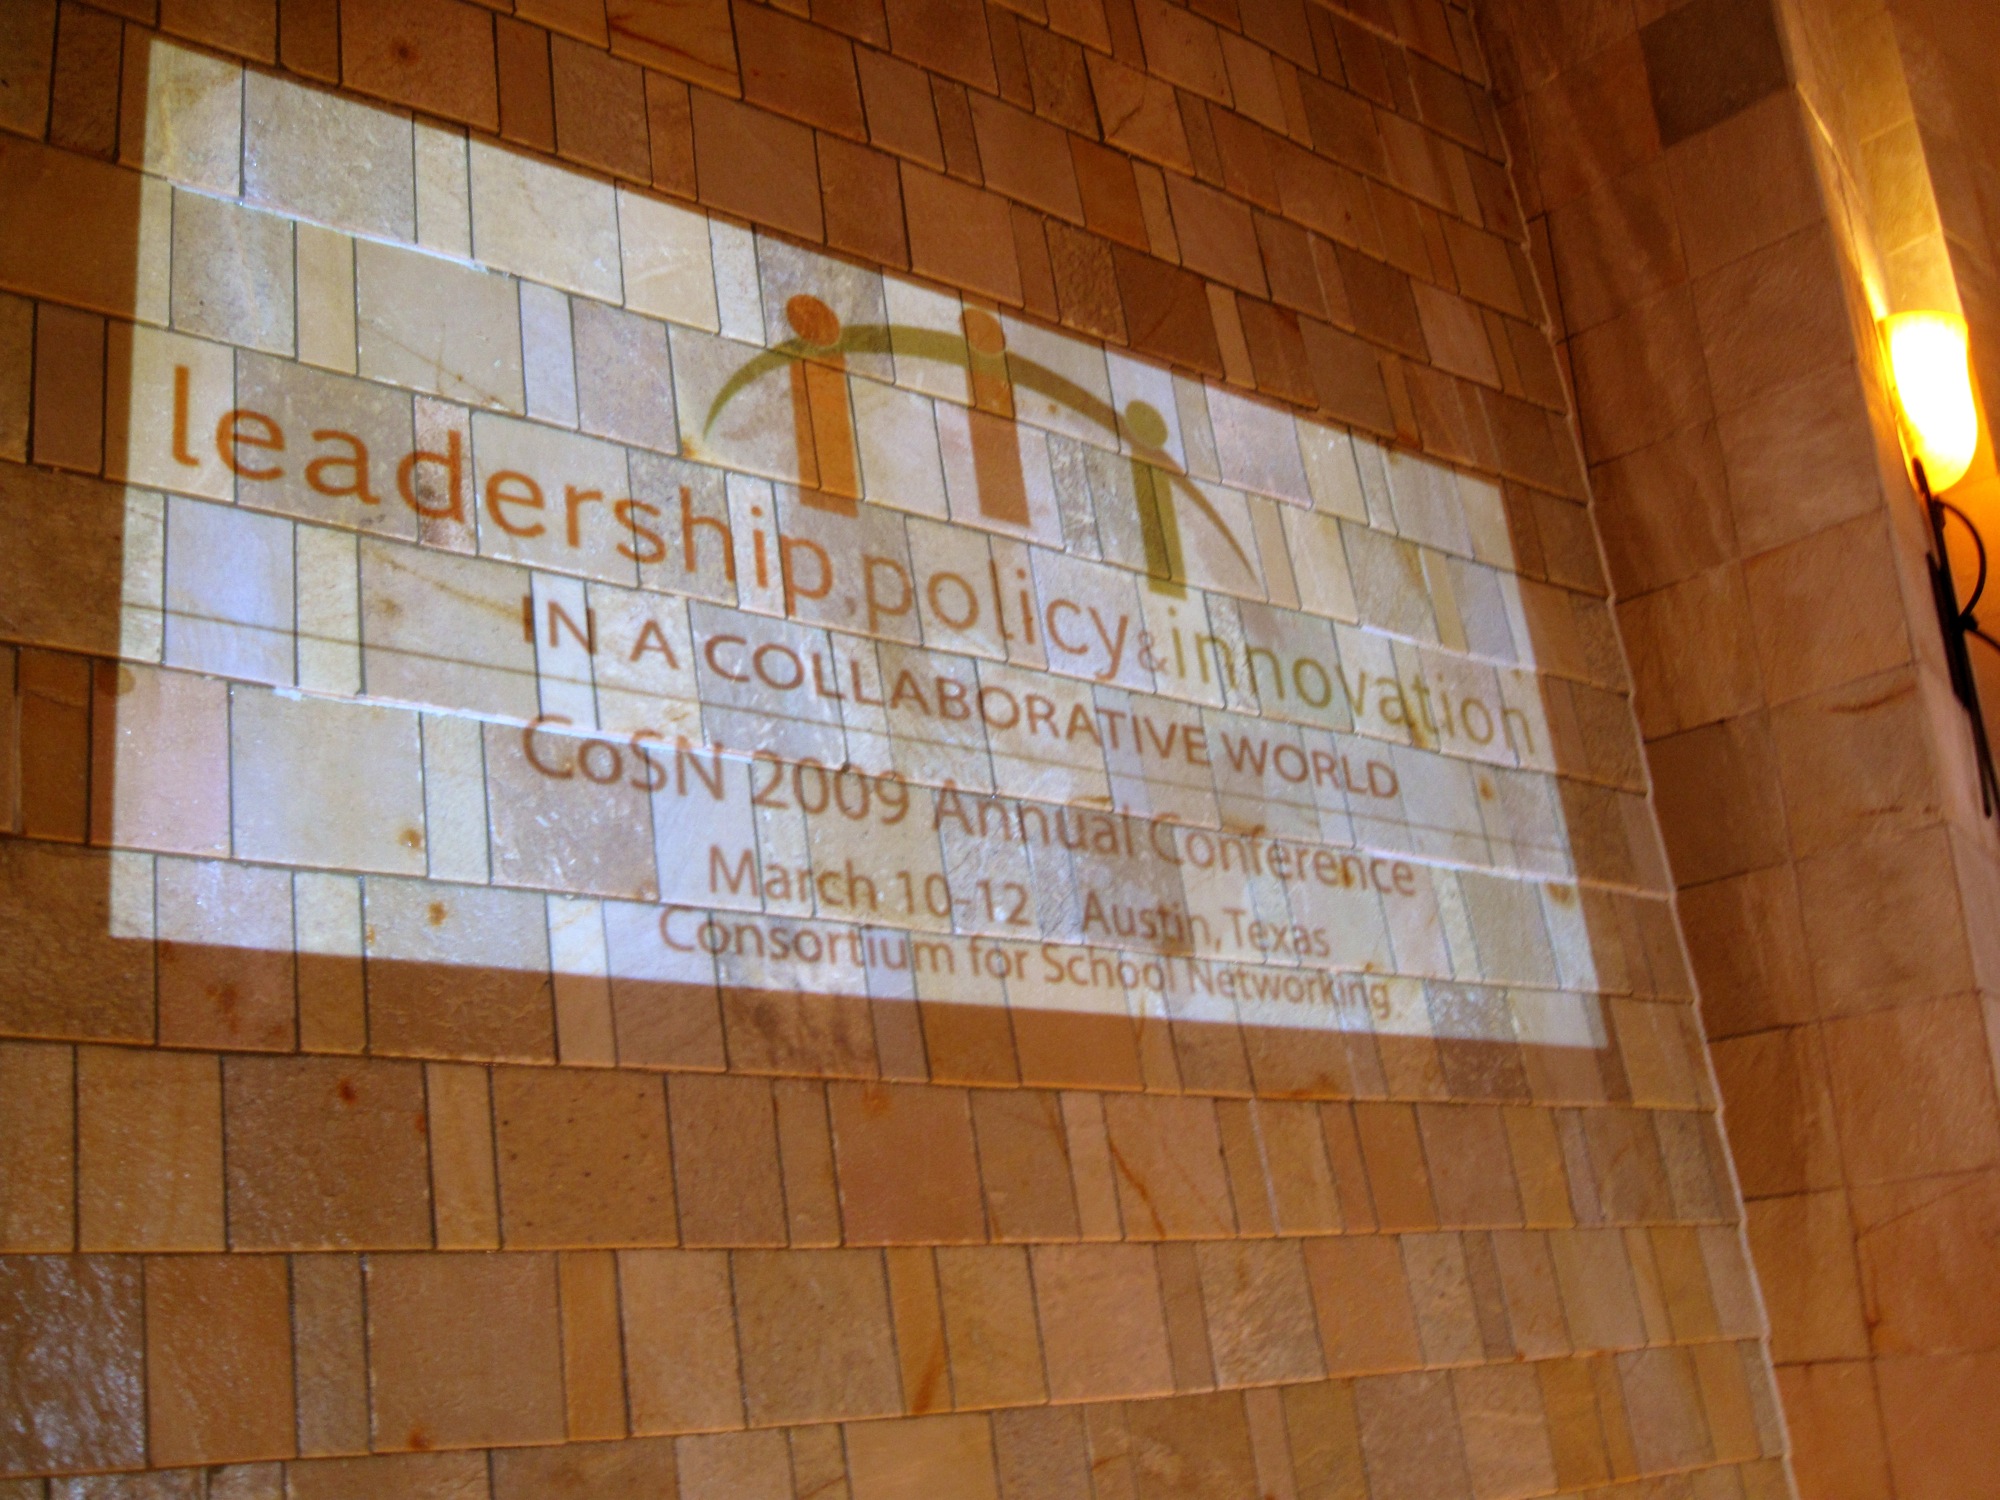
architecture, wood, wall, facade, brick, interior design, art, design, nmc, presentation, window covering